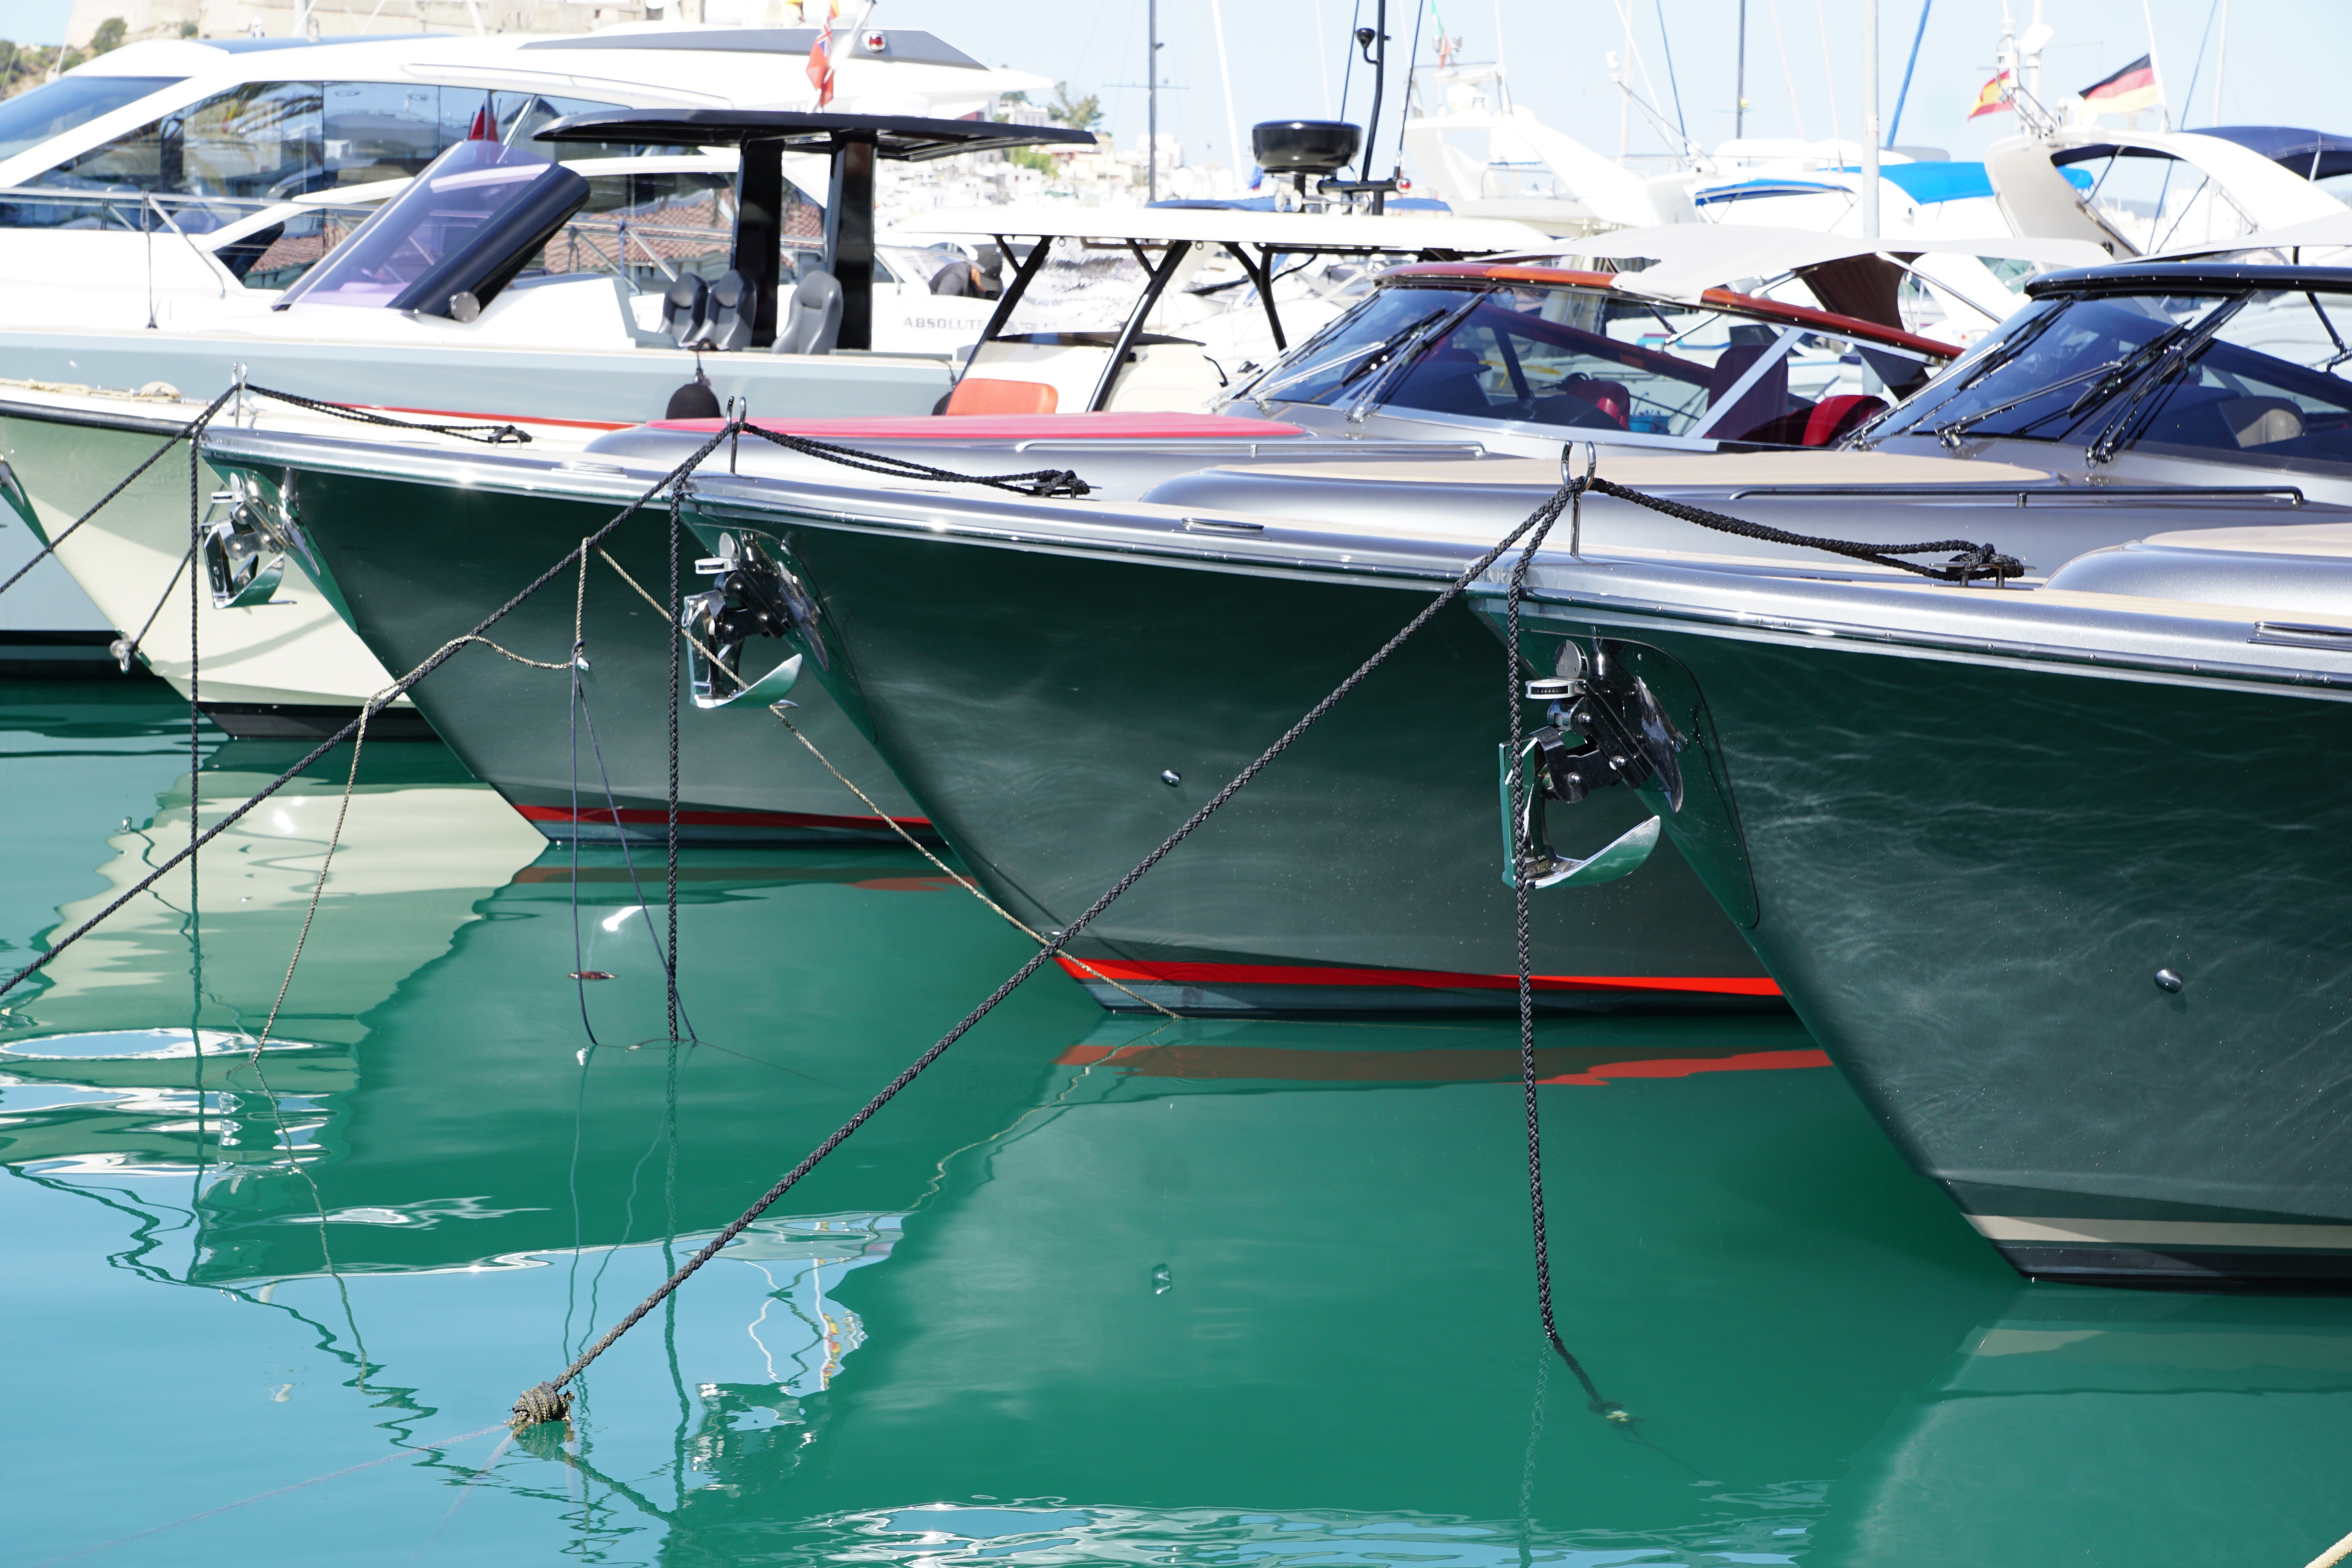
water, boat, summer, boot, vehicle, aviation, mast, yacht, port, sailboat, motorboat, luxury, boating, watercraft, ecosystem, ibiza, skiff